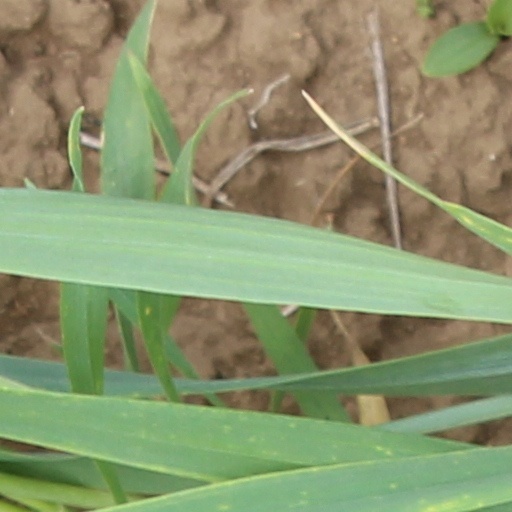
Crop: wheat